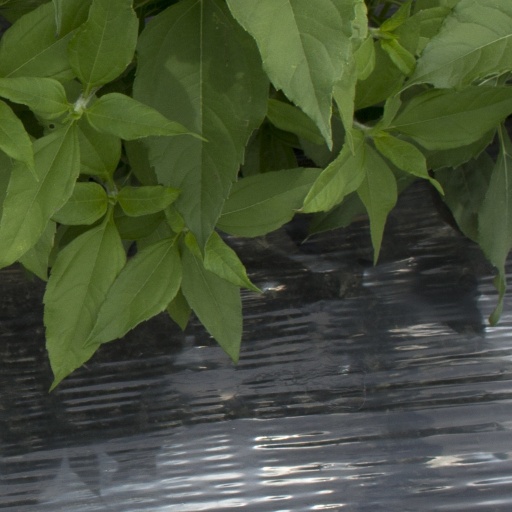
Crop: Jerusalem artichoke